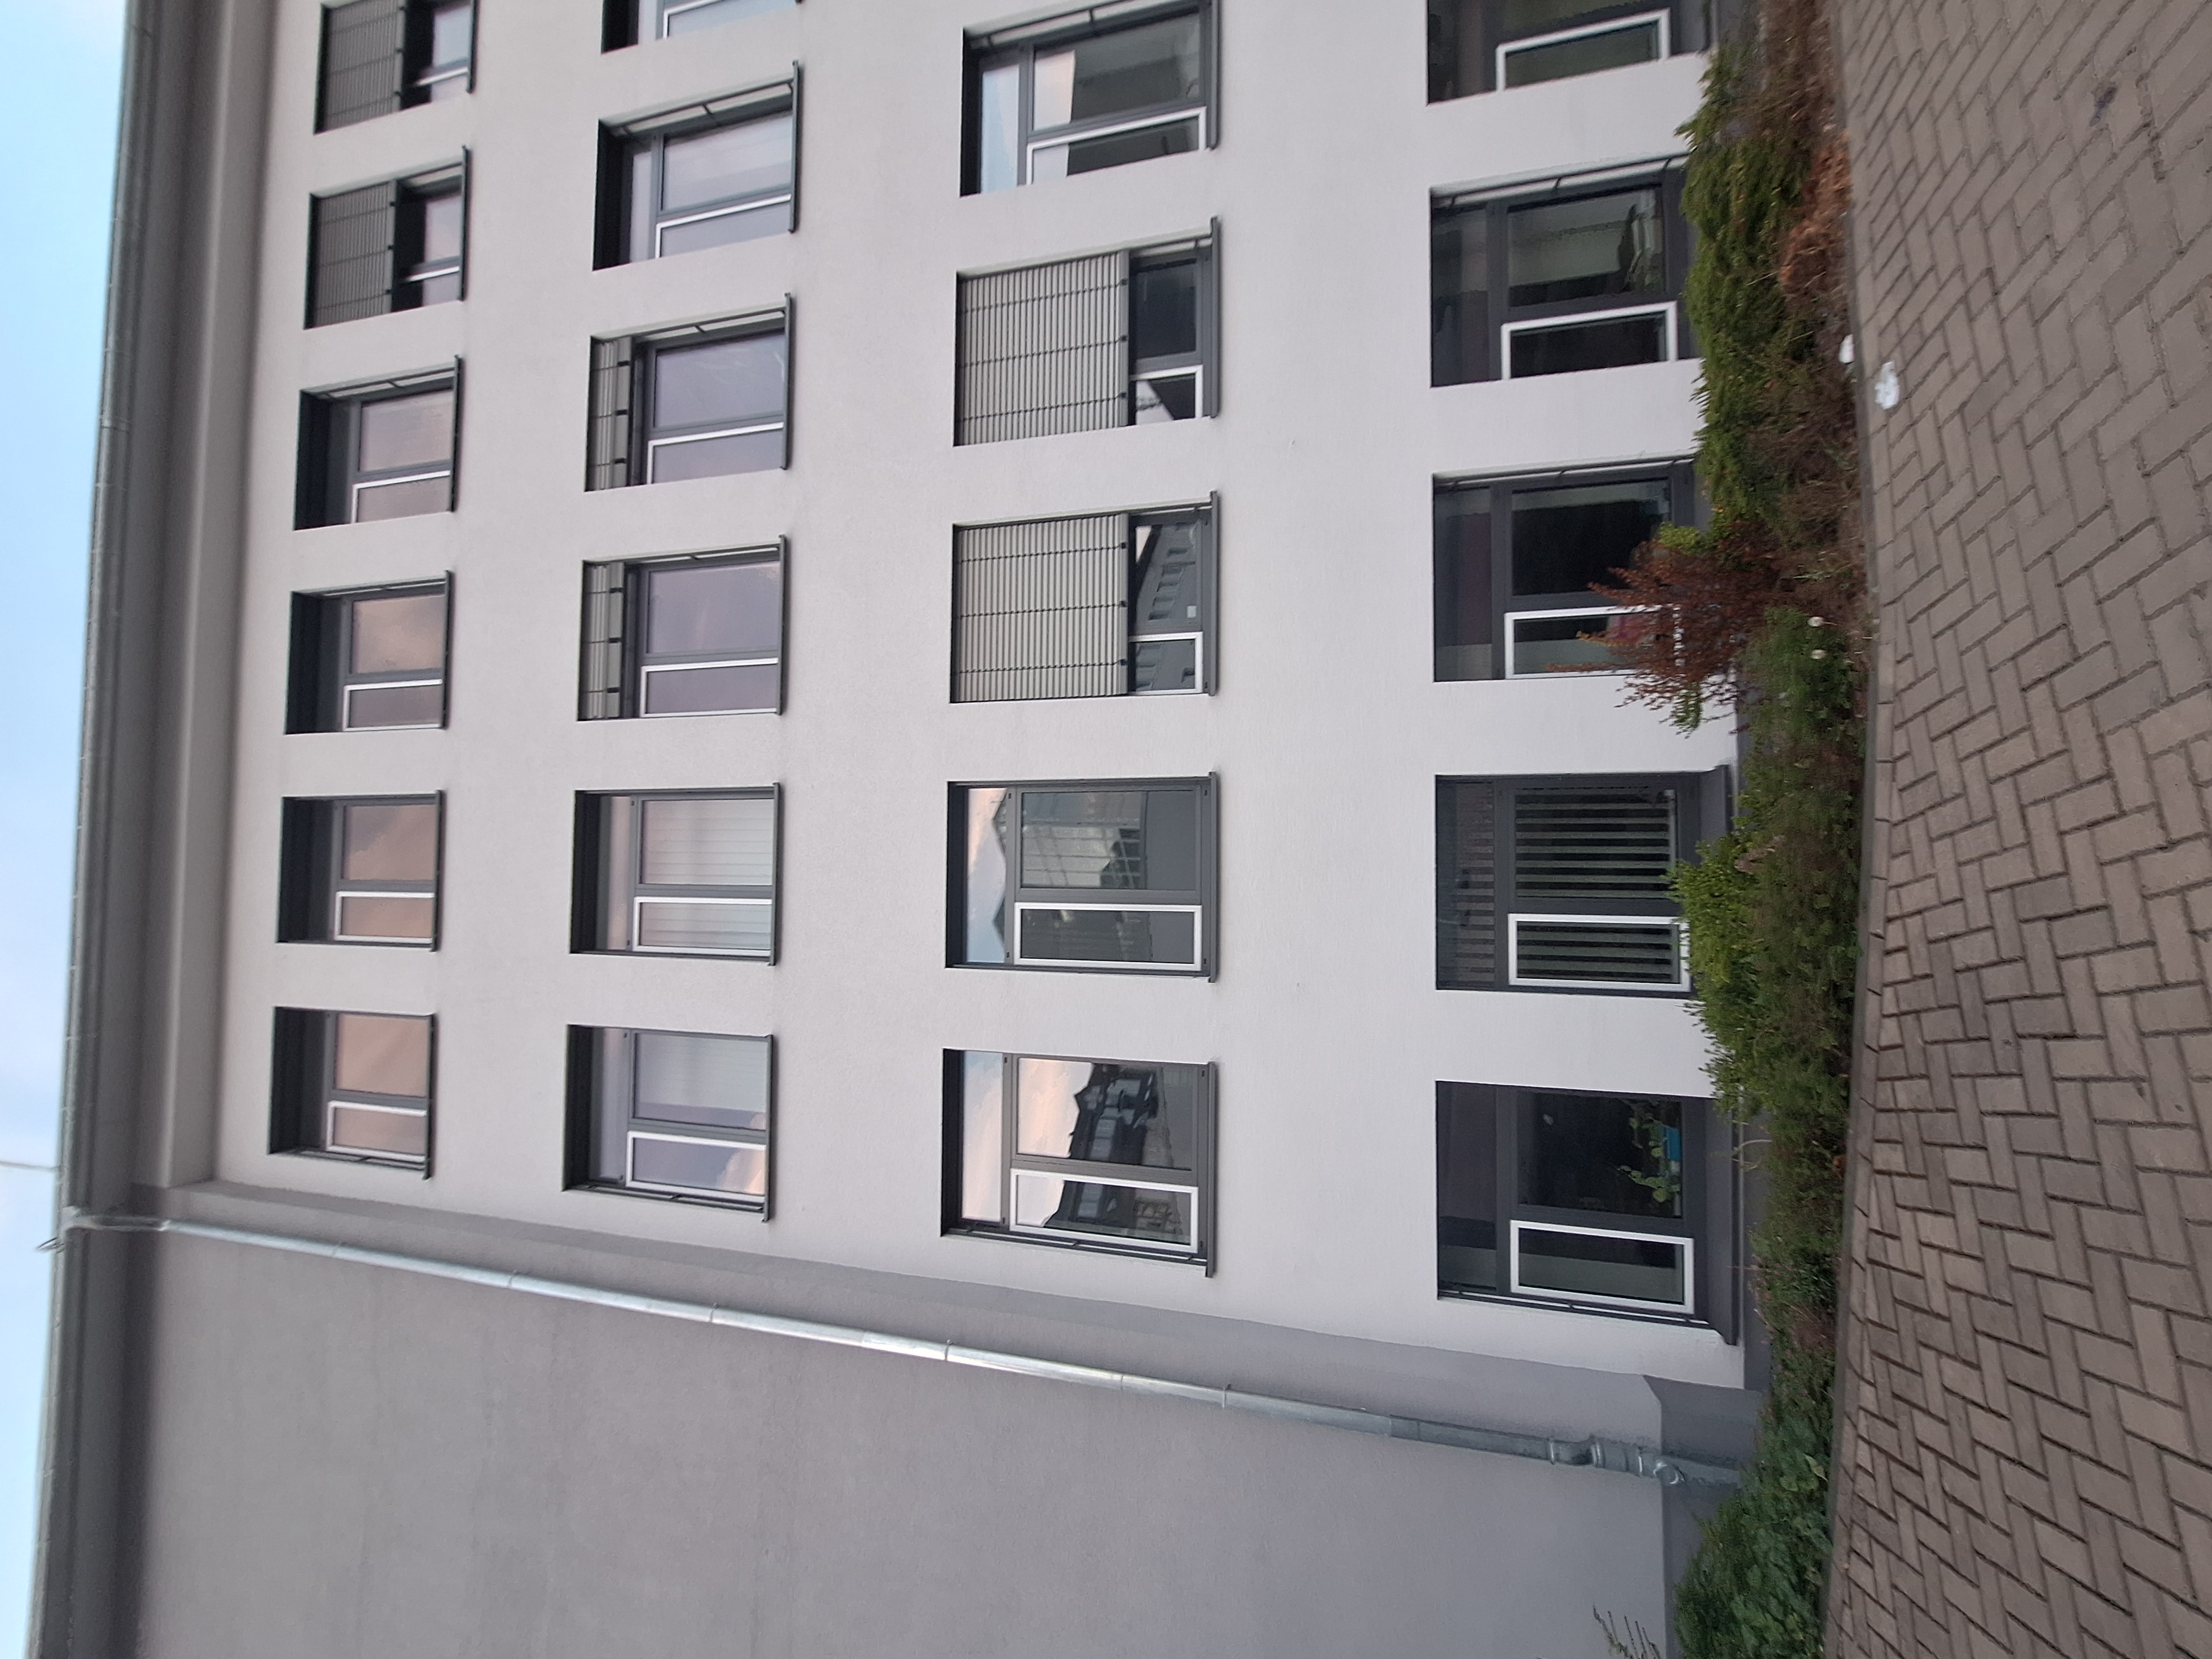
Building: Biegenstraße 12